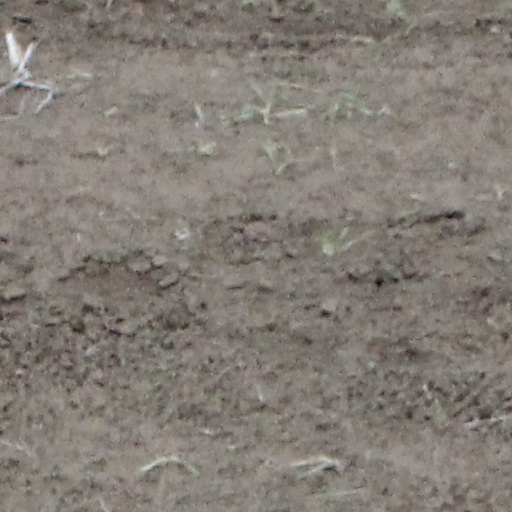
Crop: wheat